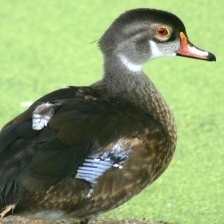
Species: WOOD DUCK
Scientific name: AIX SPONSA
ImageNet parent category: drake